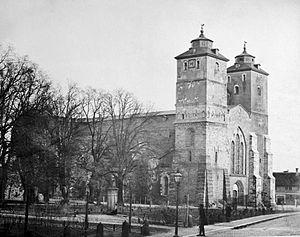
Lund est une ville située au sud-ouest de la Scanie, à l'extrême sud de la Suède. La ville est la 11ᵉ ville la plus peuplée de Suède, comptant 82 800 habitants en 2010 et 108 947 habitants en comptant le reste de la commune. Elle fait partie de la région de l'Öresund, qui inclut Malmö et Copenhague, et est une des régions les plus dynamiques d'Europe.
Lund est l'une des plus anciennes villes de Suède bien qu'elle soit initialement une ville danoise. La date de fondation officielle de la ville est 990, cependant, des fouilles effectuées non loin de là, à Uppåkra, laissent penser que Lund date en fait du Iᵉʳ siècle av. J.-C. et a été déplacé en 990 sur le site actuel.
La cathédrale de Lund, située dans le jardin Lundagård, au centre de Lund, est la plus grande cathédrale romane de Scandinavie. Aujourd'hui, elle est un temple de l'Église de Suède. Avec 700 000 visiteurs en 2008, c'est la principale attraction touristique de la ville de Lund et l'un des 20 sites les plus visités de Suède.